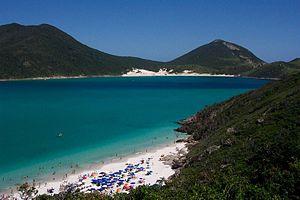
Arraial do Cabo est une ville de l'État de Rio de Janeiro au Brésil. La ville comptait 28 101 habitants en 2011 et sa superficie est de 152 km².